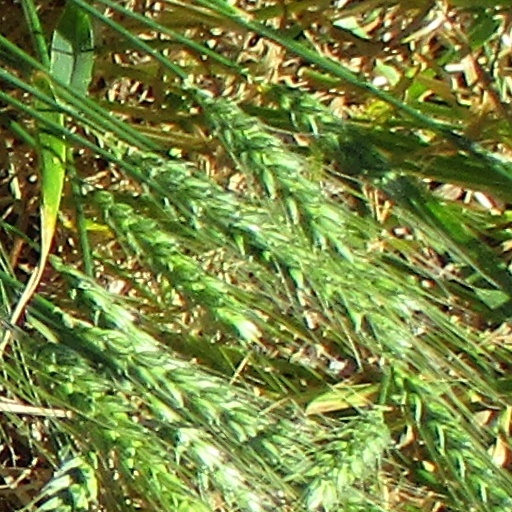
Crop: wheat